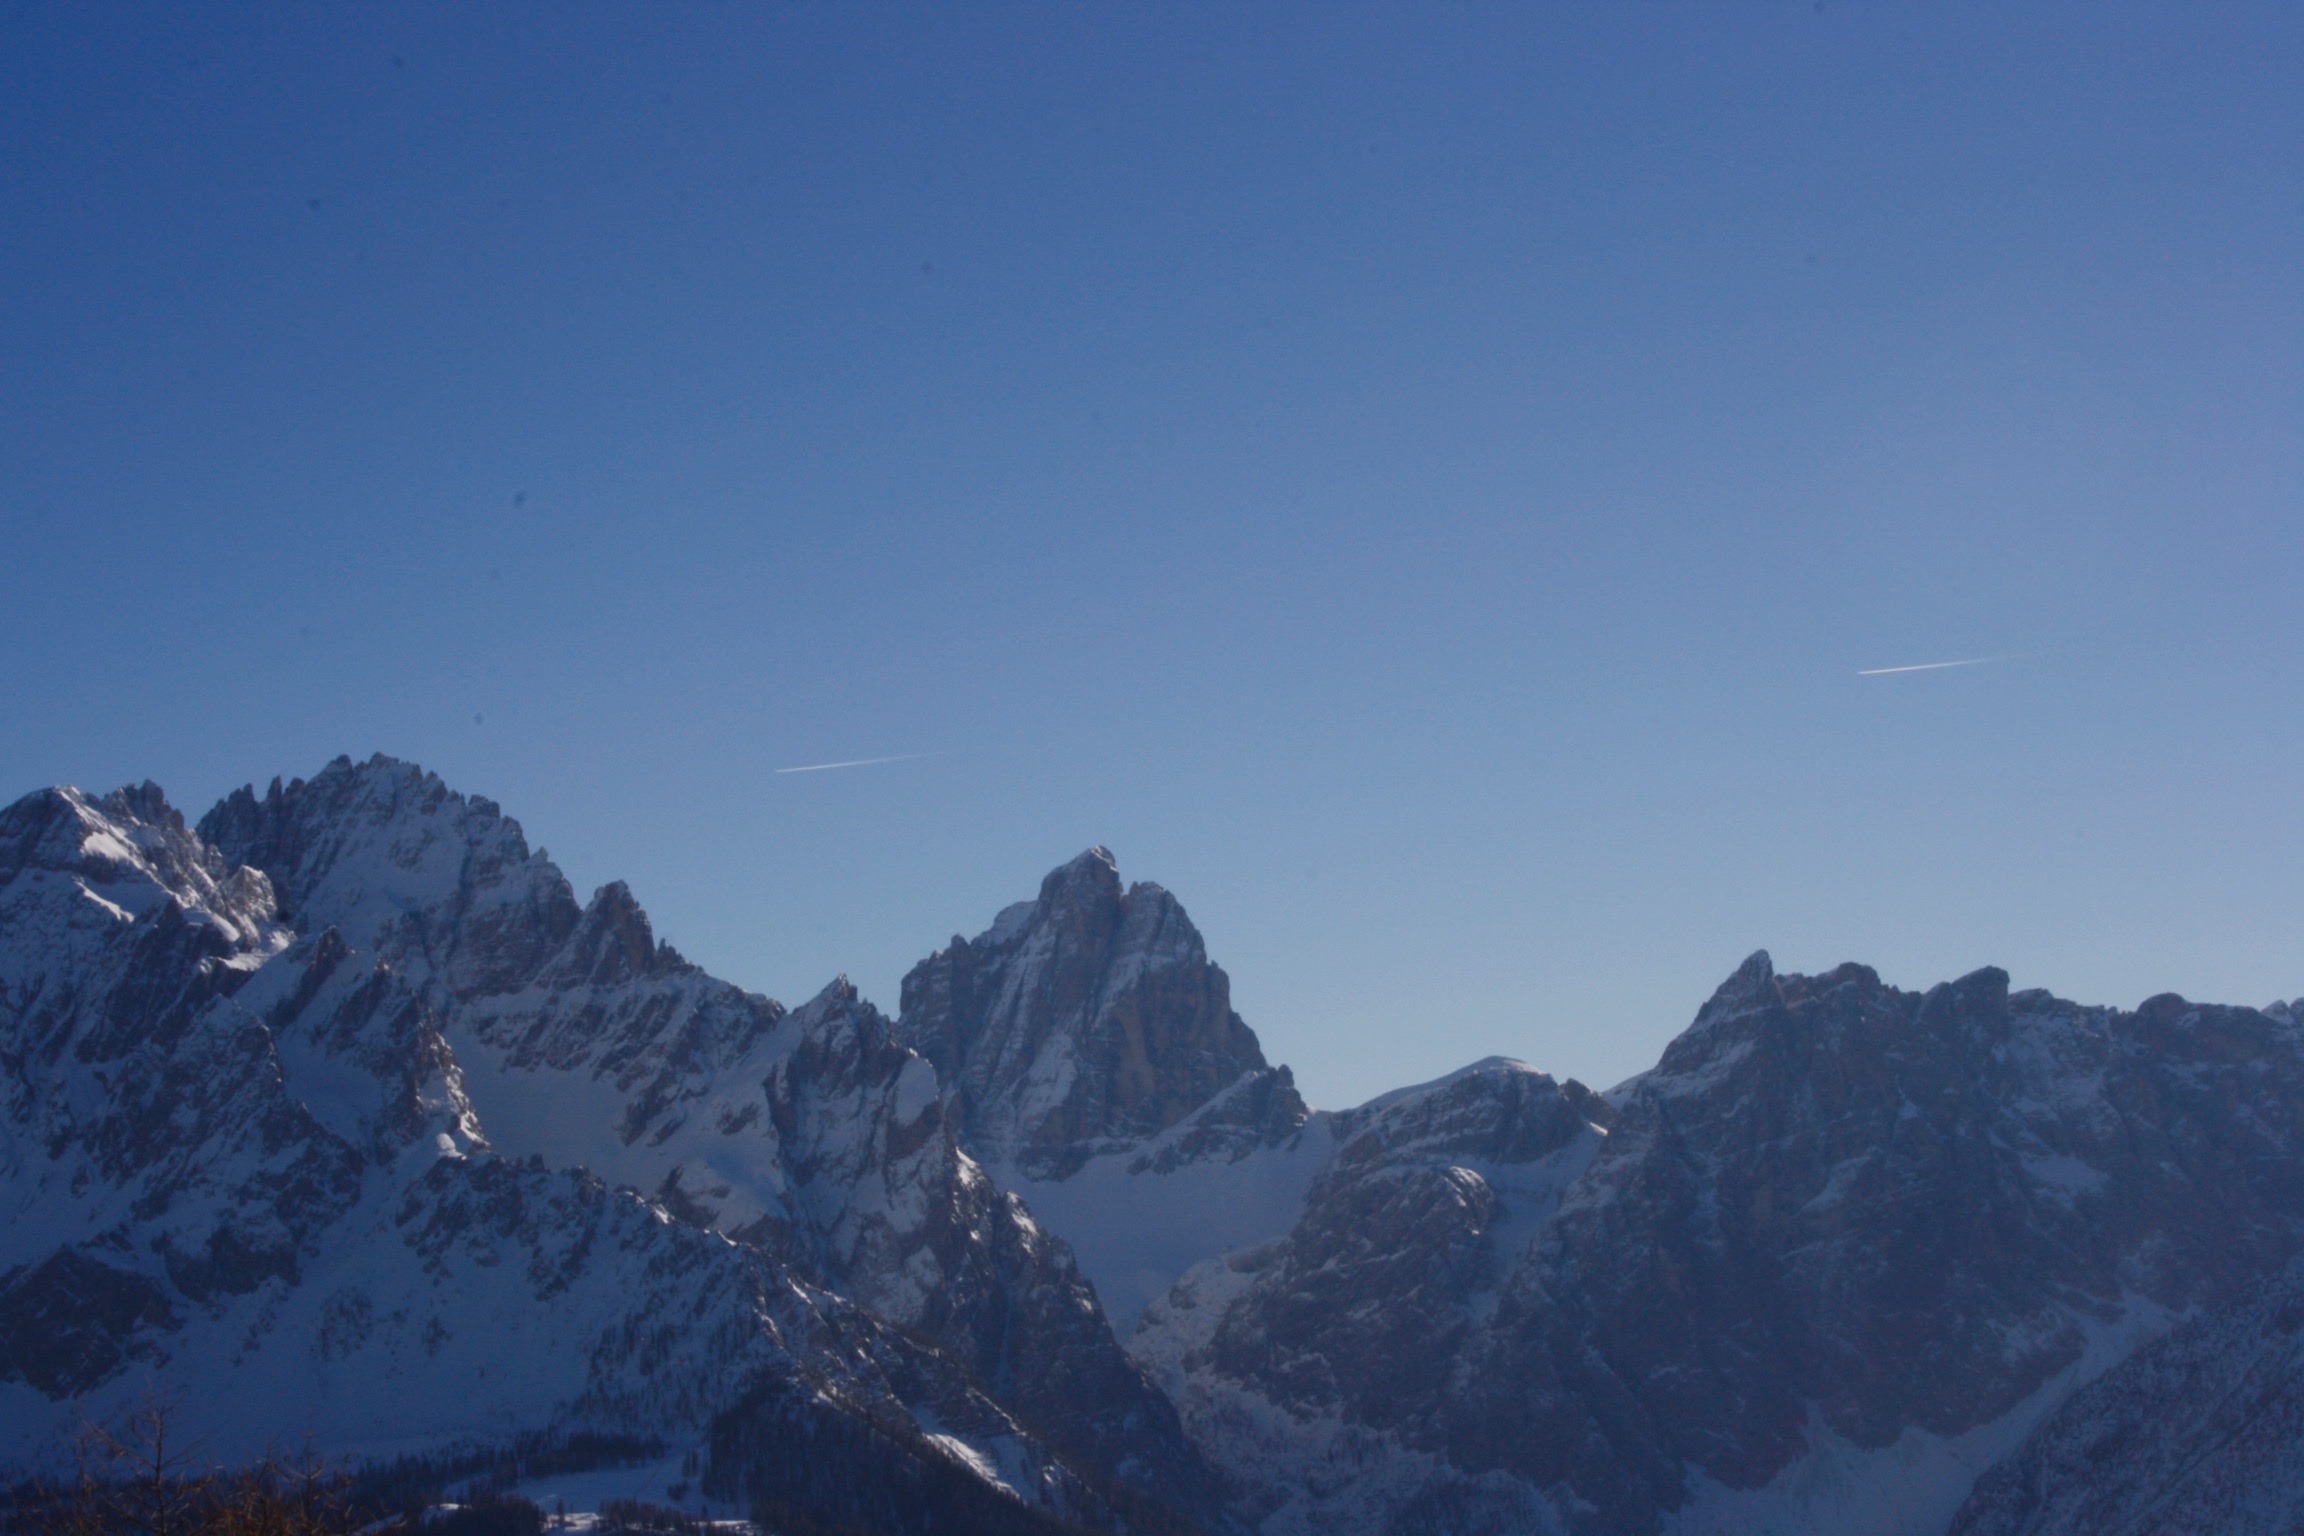
mountain, snow, winter, sky, mountain range, panorama, weather, ridge, summit, mountaineering, alps, plateau, landform, mountainous landforms, geological phenomenon